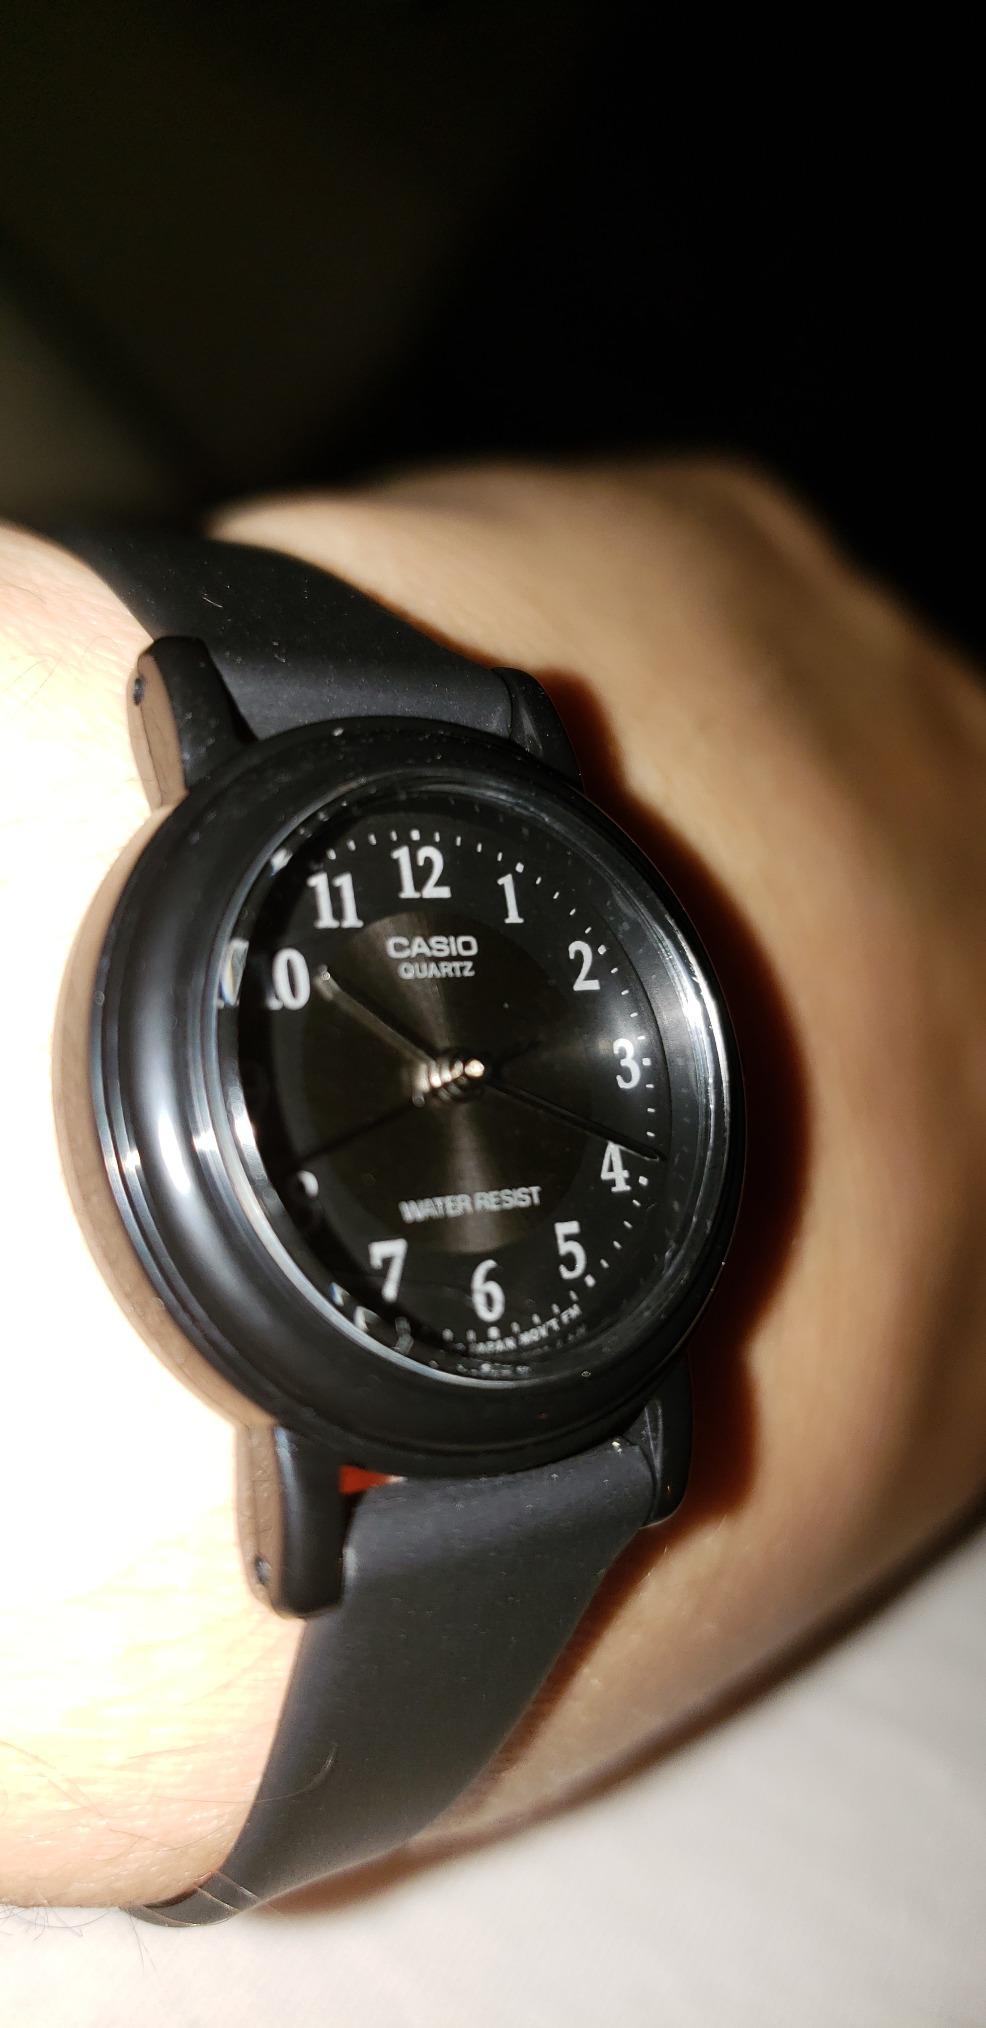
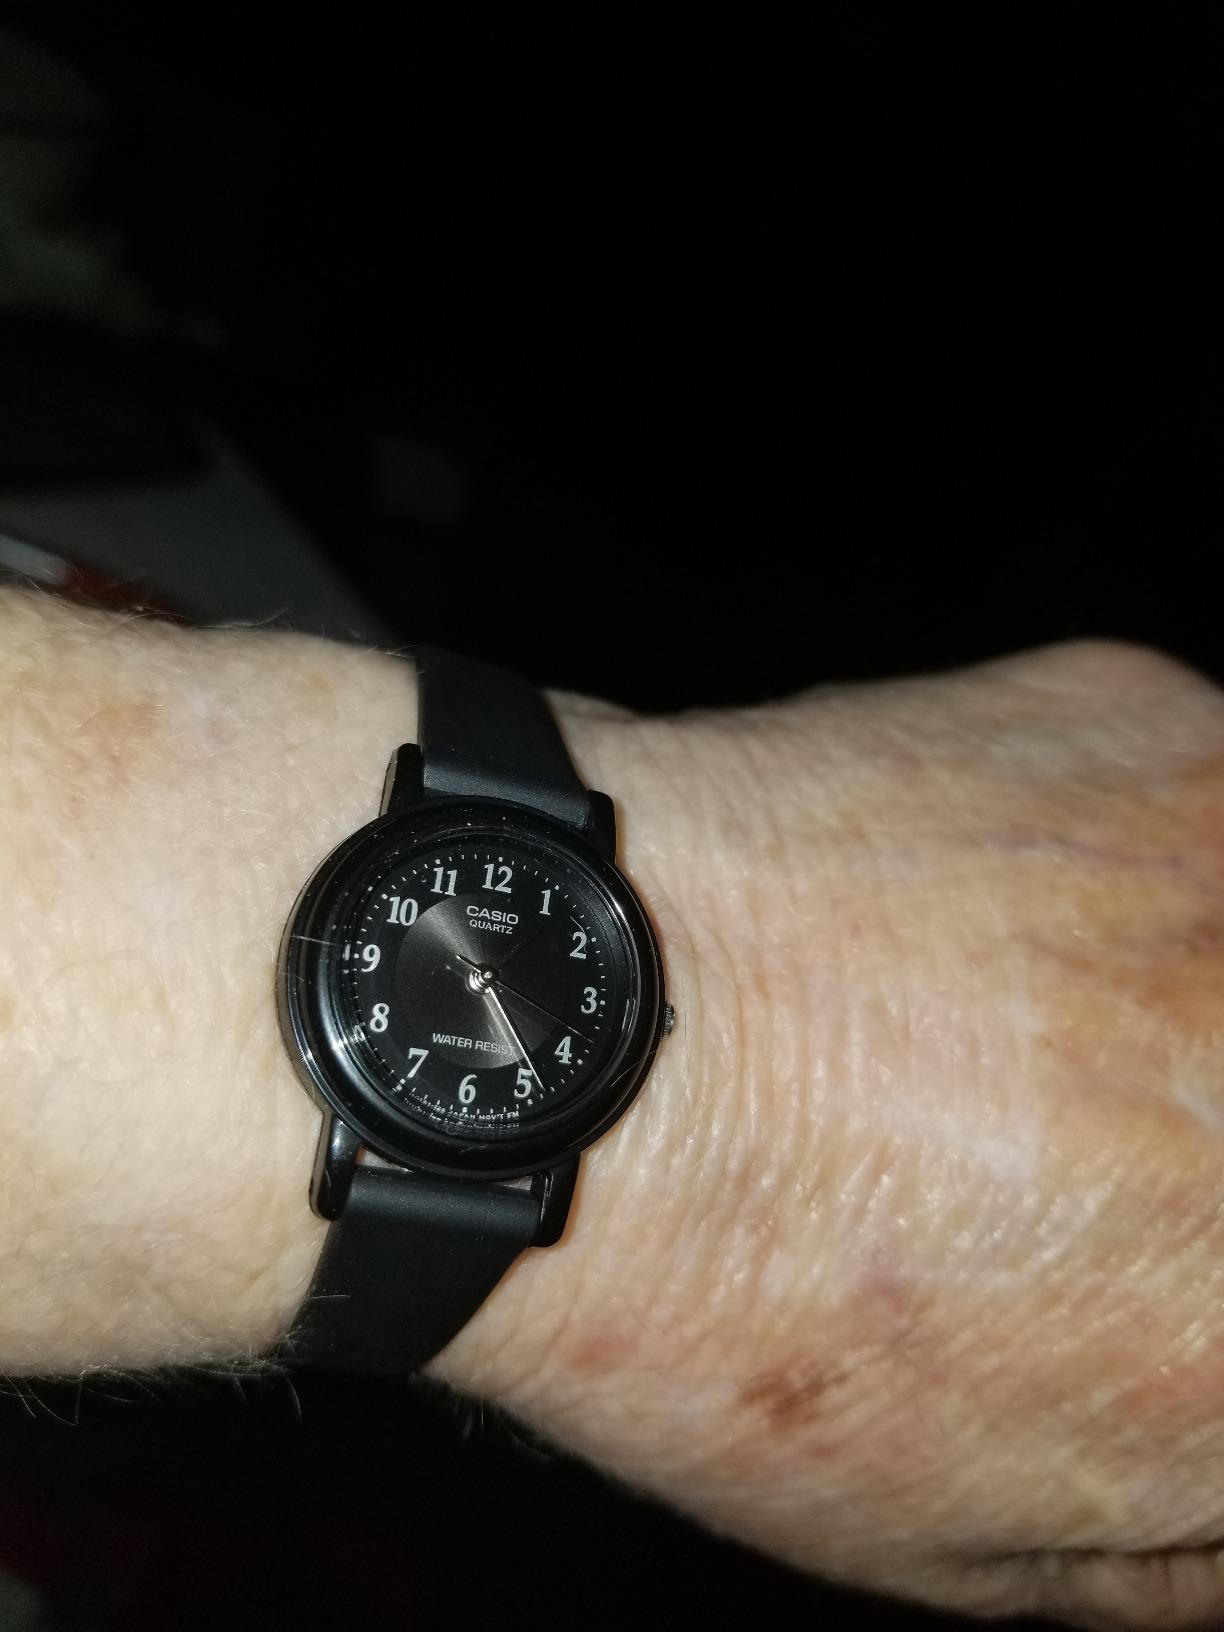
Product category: accessories_watch
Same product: yes